Phillip Spaulding

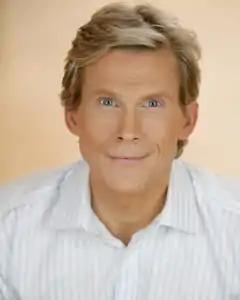
Grant Aleksander as Phillip Spaulding

Phillip Granville Spaulding is a fictional character from the CBS soap opera "Guiding Light". Phillip has been portrayed by three different actors, most notably by Grant Aleksander.